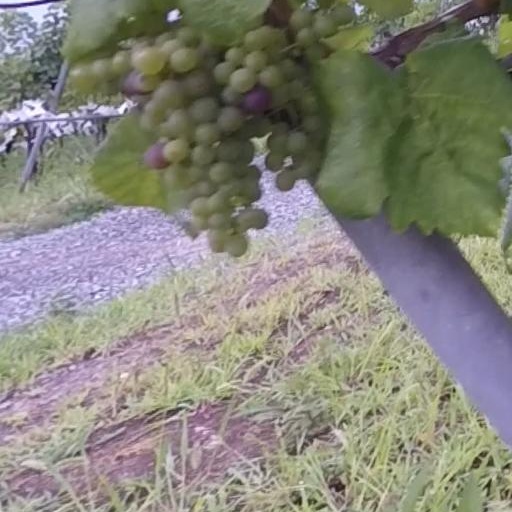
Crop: grape